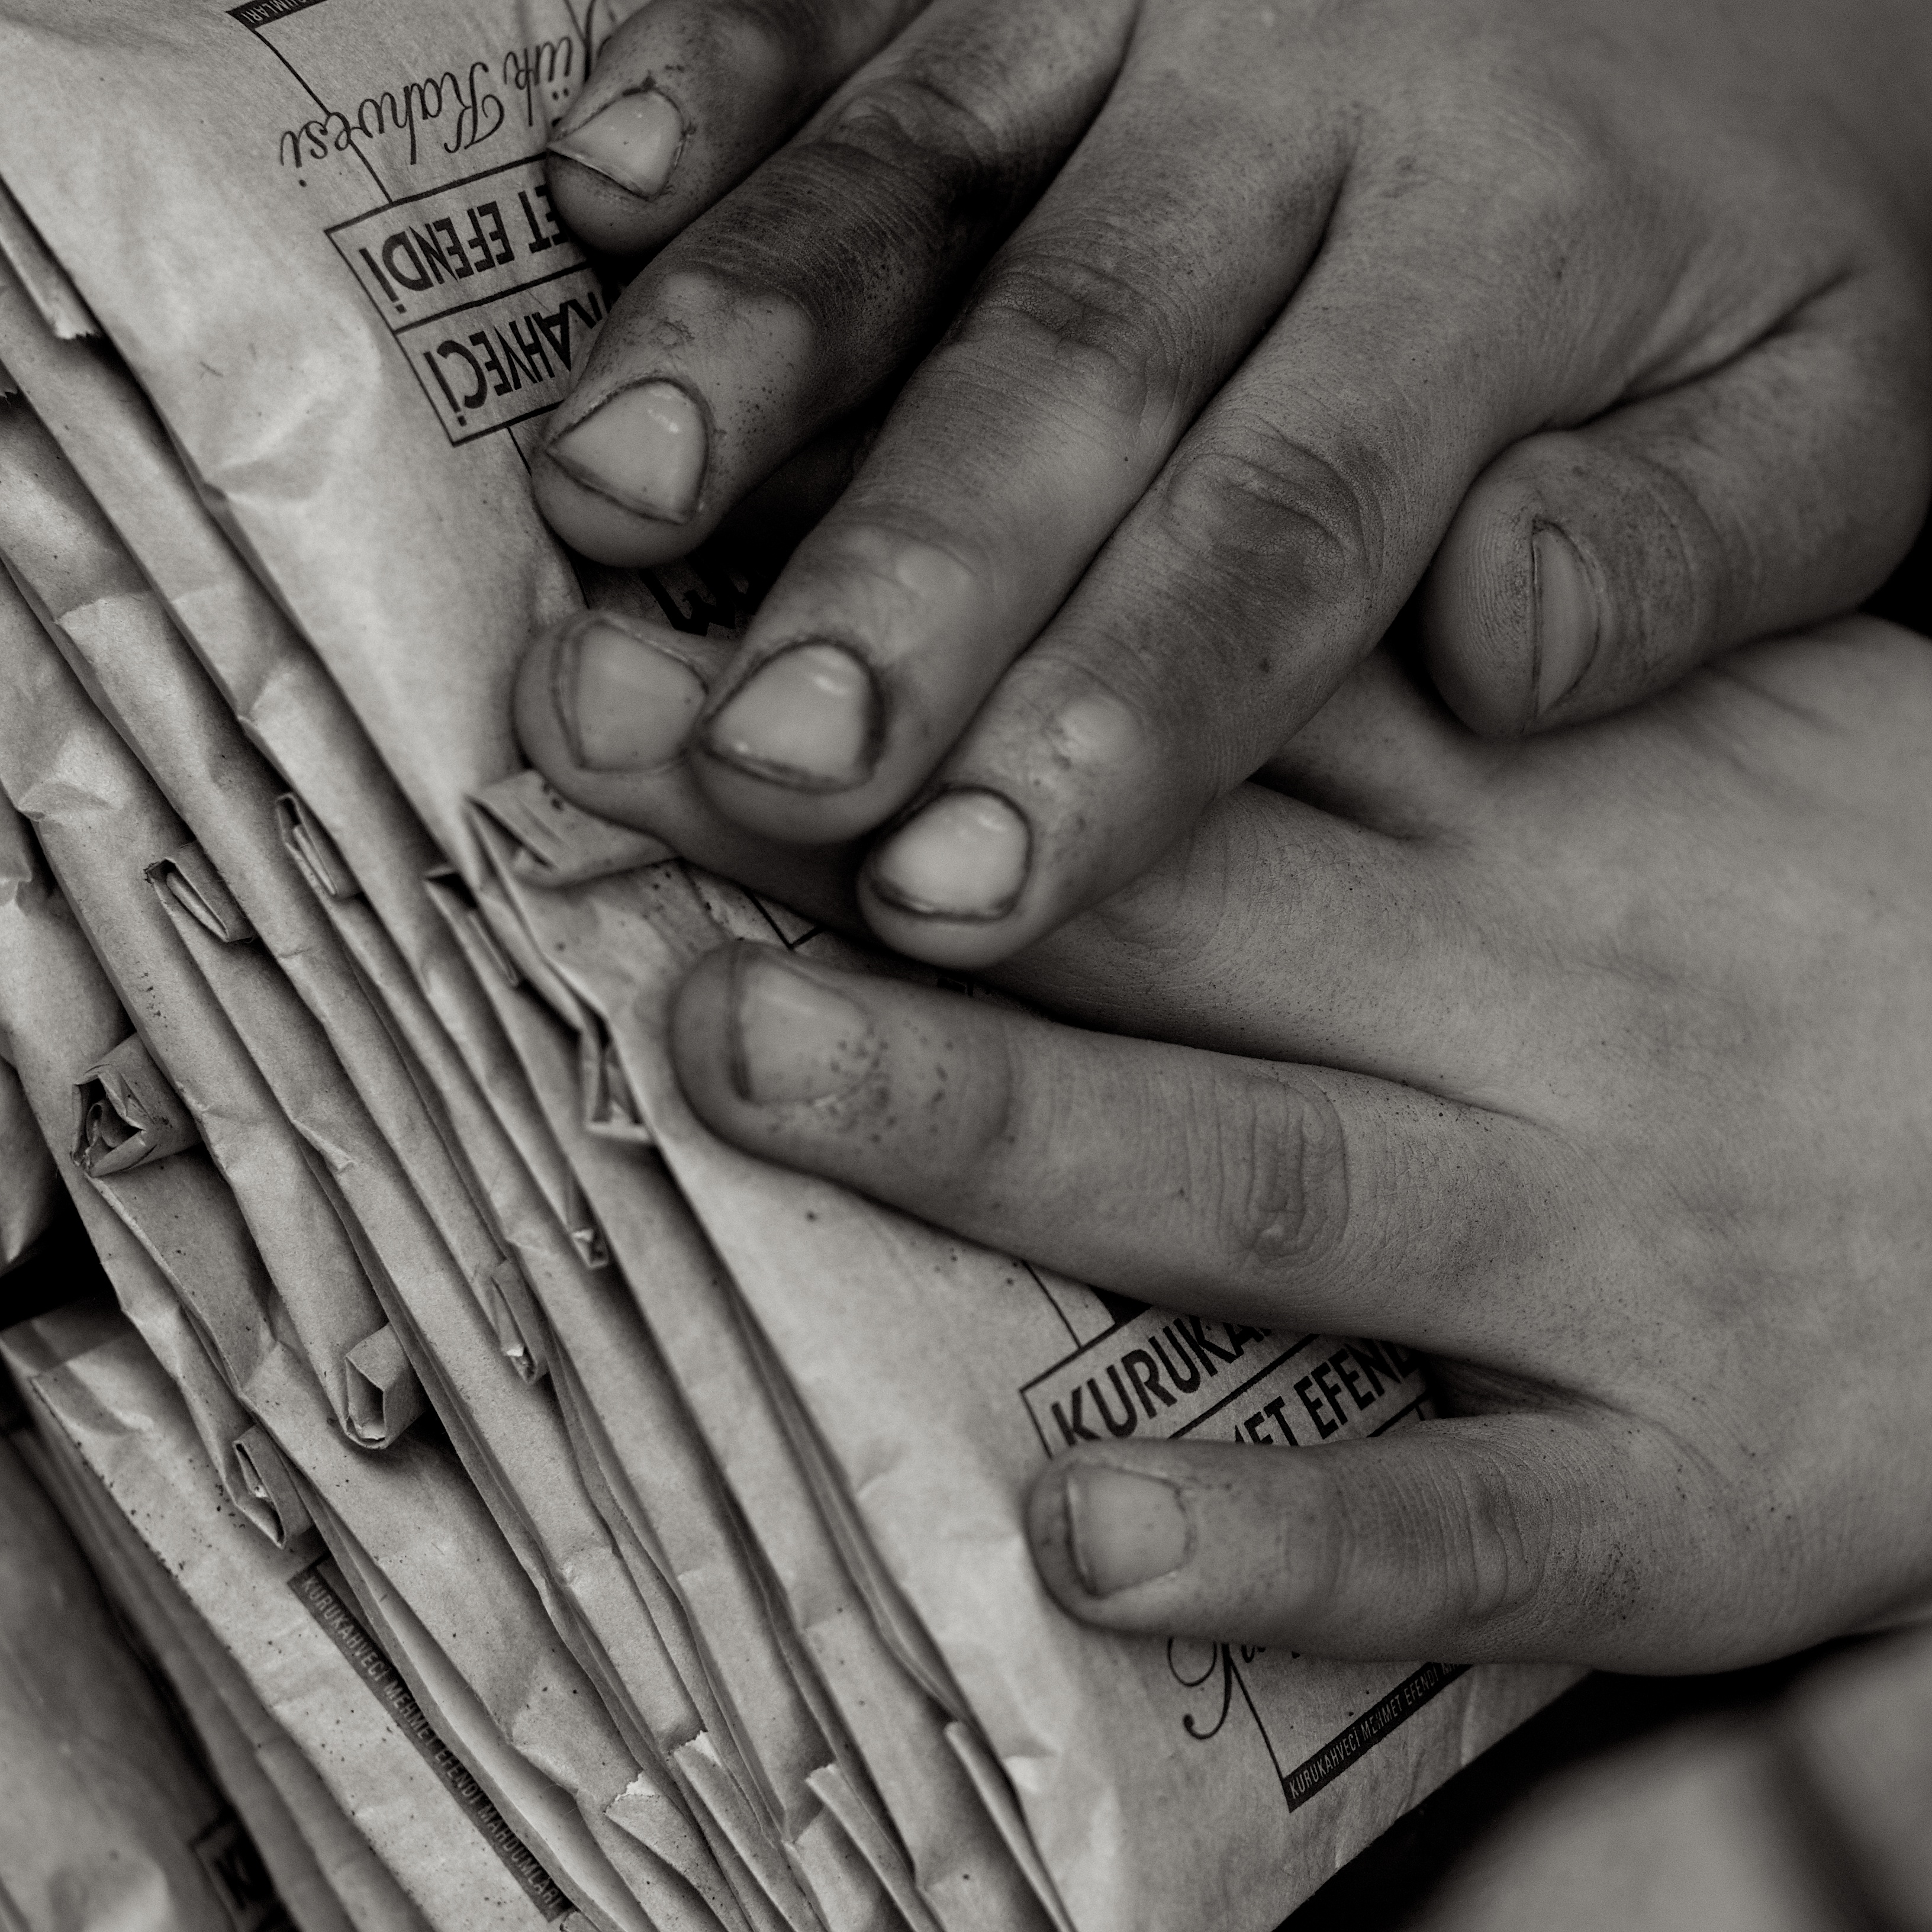
hand, black and white, white, street, photography, ebook, finger, training, black, monochrome, arm, close up, streetphotography, flickr, thomas, video, drawing, olympus, omd, fuji, leica, monochrom, leuthard, hcb, thomasleuthard, streettogs, interaction, sense, monochrome photography